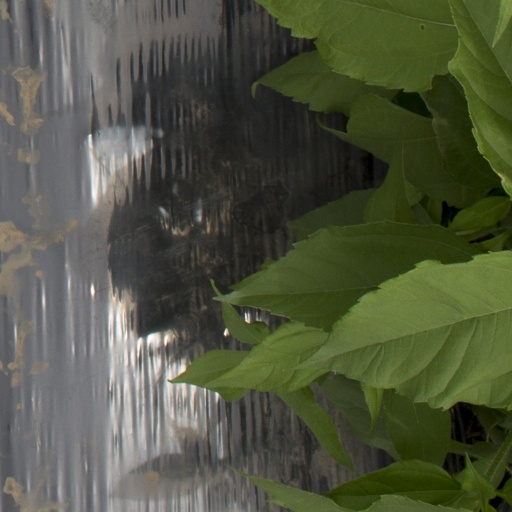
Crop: Jerusalem artichoke